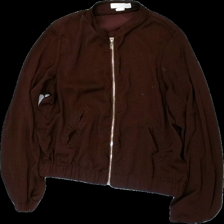
View: front
Type: Top
Category: Ladies
Brand: H&M
Colors: Red
Material: 100% polyester
Cut: Regular
Size: 36
Season: All
Stains: Minor
Price range: <50
Recommended usage: Export